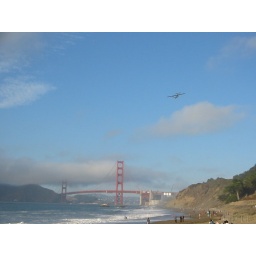
A sea plane and a WWII fighter plane kept flying around the Golden Gate Bridge.